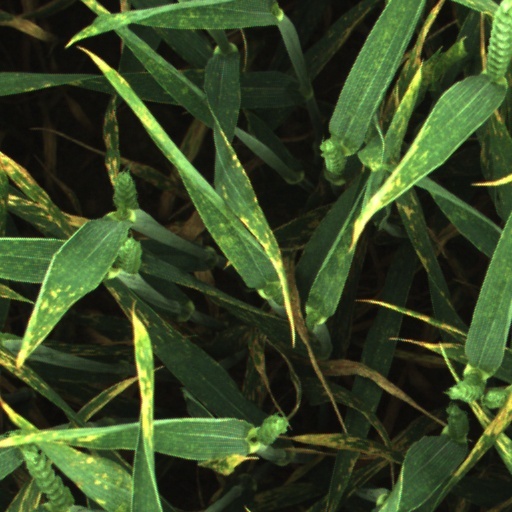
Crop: wheat